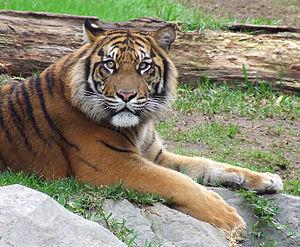
Le Bioparc Fuengirola est un parc zoologique espagnol situé en Andalousie dans la province de Malaga, à Fuengirola. Il est consacré aux espèces tropicales et adaptées à des milieux forestiers, principalement d'Asie, d'Afrique et des îles indo-pacifiques. Il est exploité par la société Rain Forest Valencia, qui exploite aussi le Bioparc Valencia, dans la Communauté valencienne.